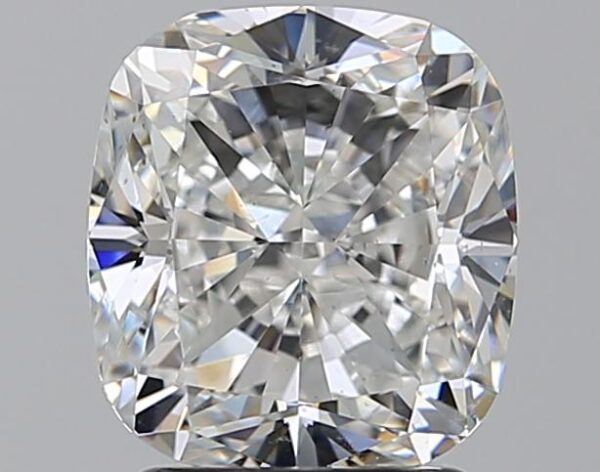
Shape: cushion
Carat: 2.5
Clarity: VS2
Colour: F
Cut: EX
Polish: EX
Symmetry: EX
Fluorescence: F
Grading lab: GIA
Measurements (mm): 7.93 x 7.23 x 5.03